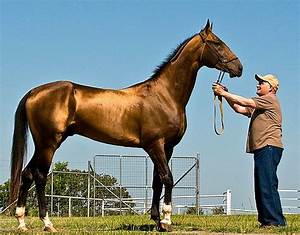
Label: horse